Deuselbach

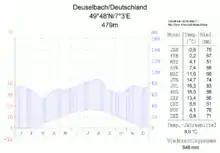
Climate diagram for Deuselbach

The municipality lies in the Hunsrück at the foot of the Erbeskopf. The nearest middle centres are Bernkastel-Kues and Morbach. Trier lies some 31 km away. Deuselbach belongs to the "Verbandsgemeinde" of Thalfang am Erbeskopf, whose seat is in the municipality of Thalfang.